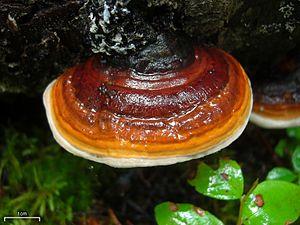
Fomitopsis pinicola, polypore marginé ou ungiline marginée, est une espèce de champignon basidiomycète non comestible de la famille des Fomitopsidaceae. Son nom botanique renvoie aux conifères sur lesquels il pousse volontiers, son nom vernaculaire renvoie à la bordure rouge caractéristique visible sur les vieux champignons.
Les Fomitopsidaceae sont une famille de champignons basidiomycètes de l'ordre des Polyporales.